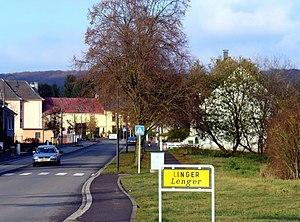
Linger est une section de la commune luxembourgeoise de Käerjeng située dans le canton de Capellen.